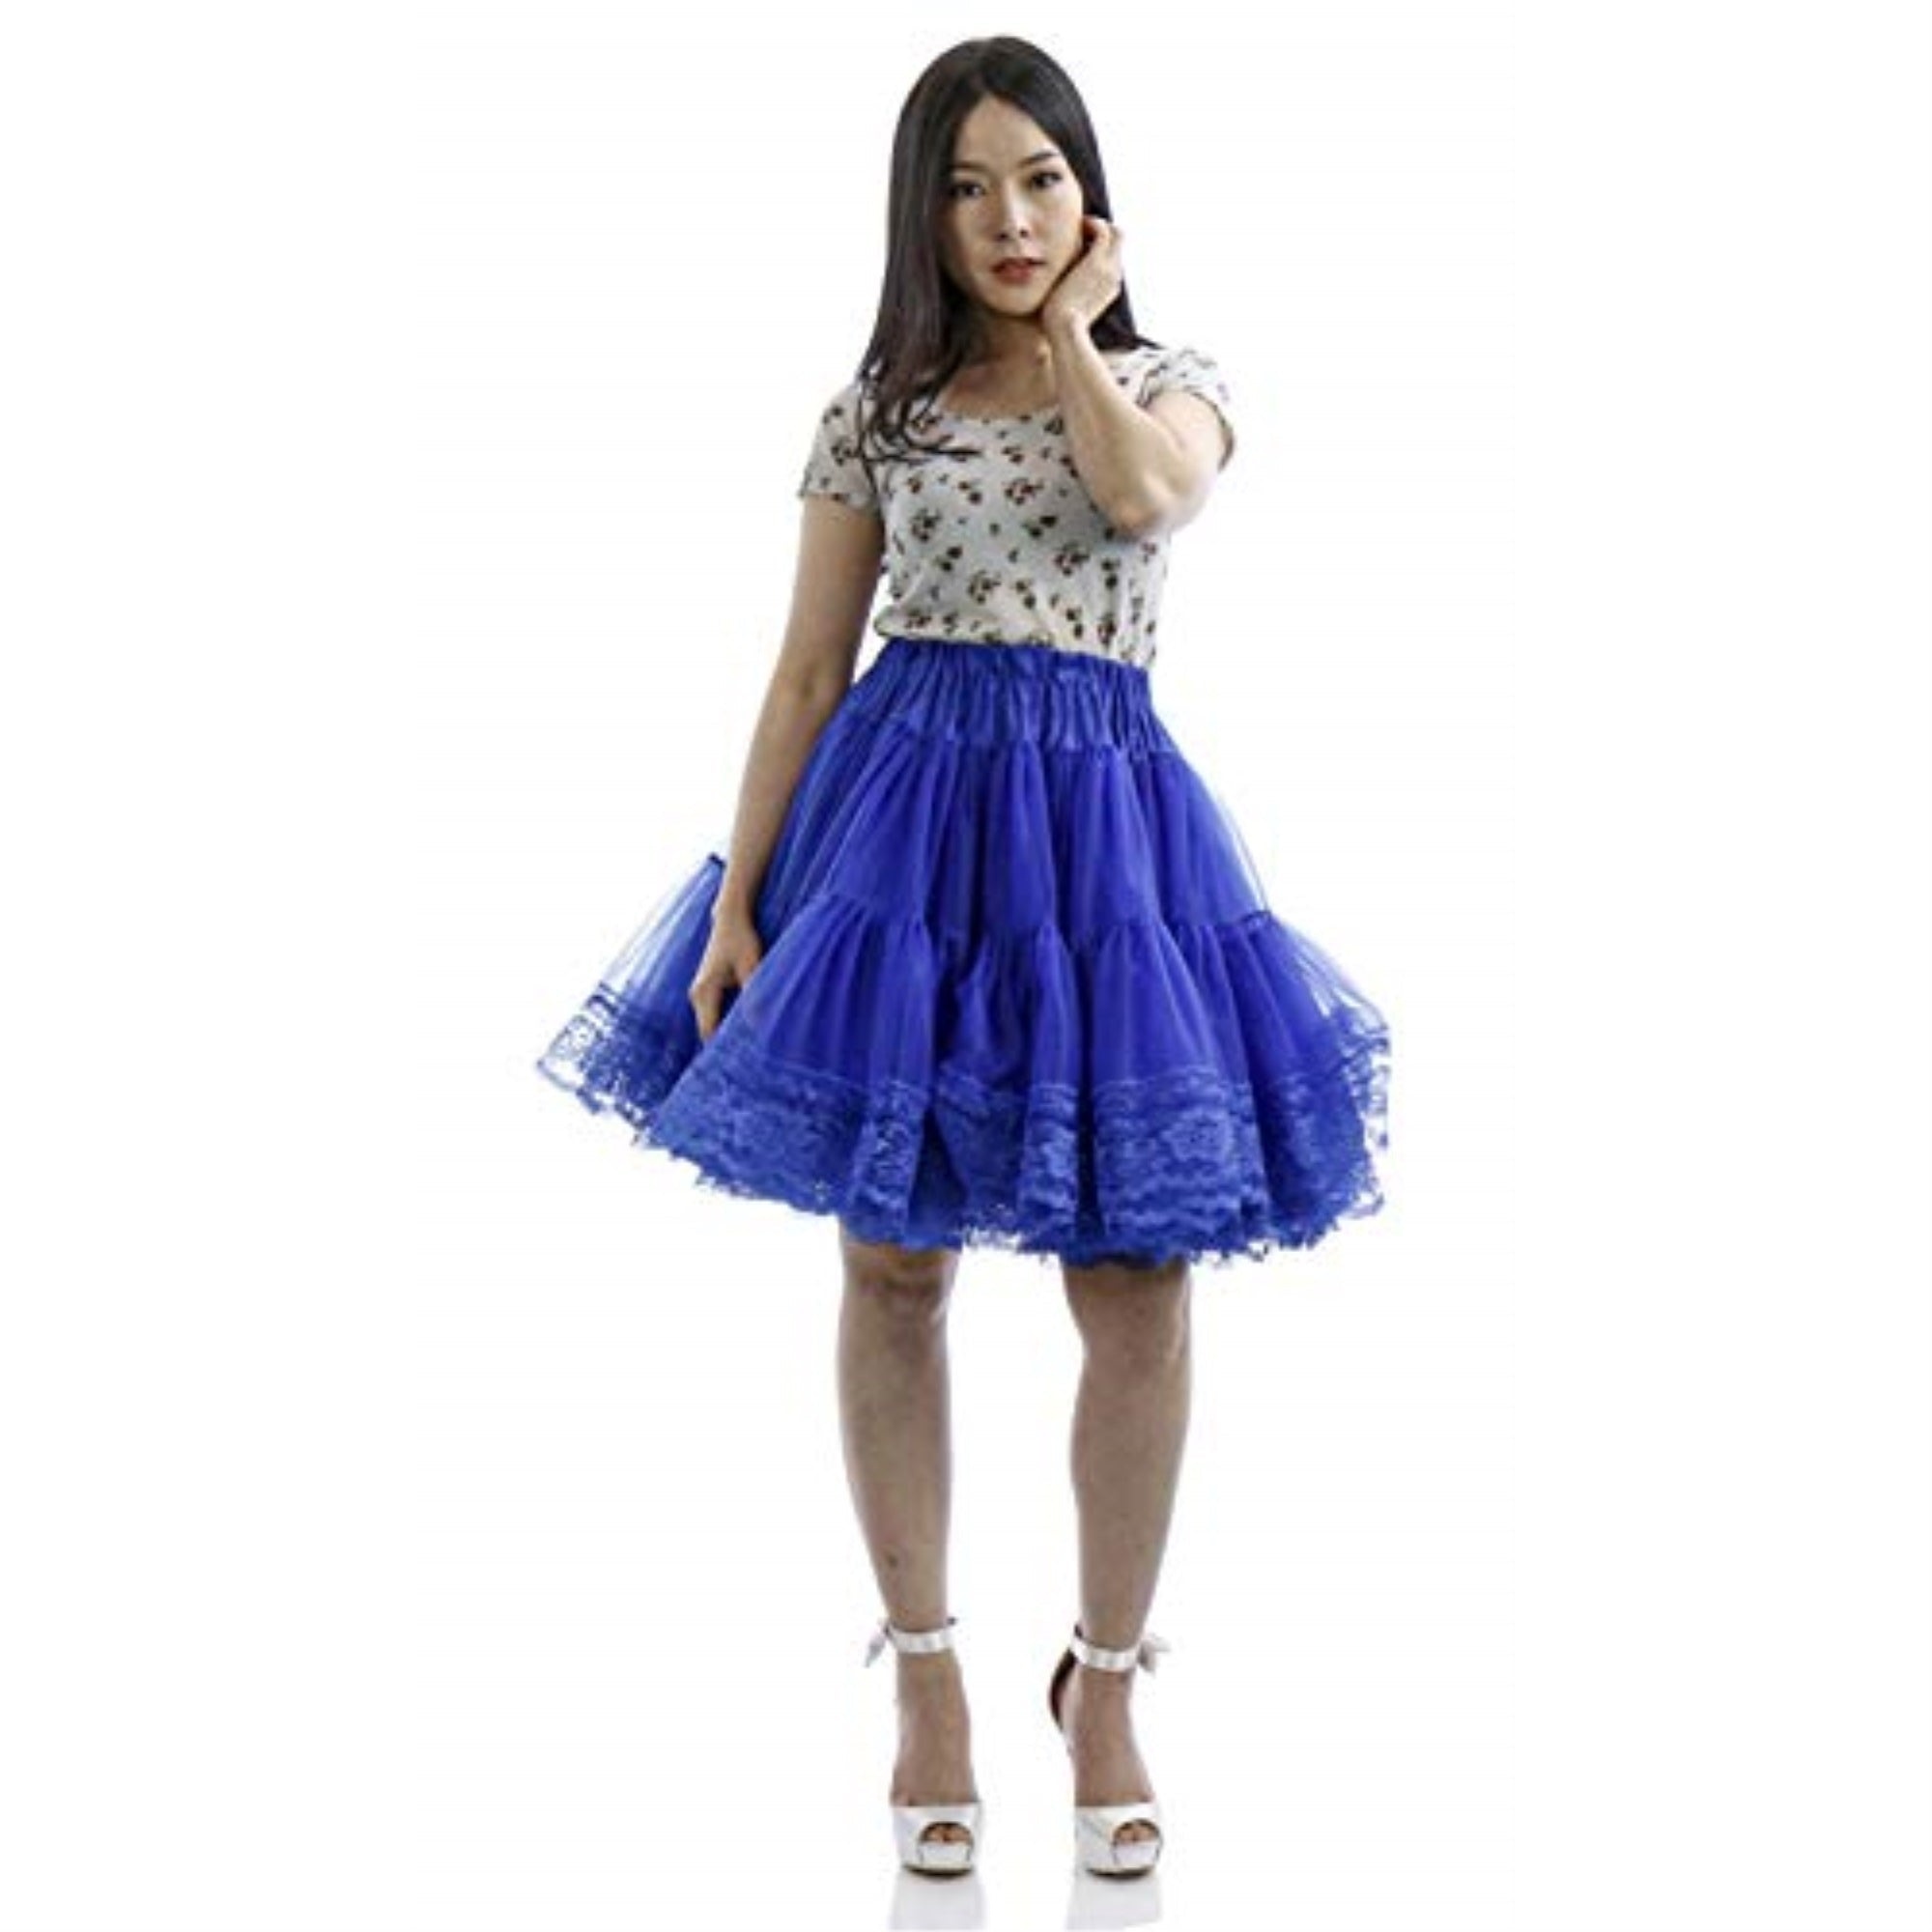
Zooey Luxury Chiffon Adult Petticoat Slip-Royal Blue
Brand: Malcommodes
Introduction: Elevate Your Style with Zooey Luxury Chiffon Adult Petticoat Slip - Royal Blue In the world of fashion, where every detail matters, the Zooey Luxury Chiffon Adult Petticoat Slip in Royal Blue emerges as a true gem. This enchanting piece is not just an accessory; it's a statement that transforms your style into a dance of elegance. Let's unravel the five key features that make this petticoat a must-have, explore care instructions to maintain its allure, and discover why it's the ideal choice for a myriad of occasions. Key Features: R egal Royal Blue Elegance: The Zooey Luxury Chiffon Petticoat in Royal Blue is a celebration of sophistication and style. The regal hue adds a touch of royalty to your ensemble, making you stand out at any event. Flowing Chiffon Magic: Crafted with precision, the chiffon fabric ensures a graceful and flowing movement. Every step becomes a dance, and every twirl creates an aura of enchantment, showcasing the magic of chiffon. Adjustable Waist for Perfect Fit: The petticoat features an adjustable waist, providing a customized and comfortable fit. Whether you're wearing it for a party event or a romantic Valentine's Day celebration, the perfect fit enhances your confidence. Versatile for Any Occasion: Zooey Luxury Chiffon Petticoat is not limited to a specific event; it's your go-to accessory for various occasions. From lively party events to the romance of Valentine's Day, this petticoat is a versatile companion. Meticulous Craftsmanship: Malcomodes commitment to quality is evident in every stitch. Meticulous craftsmanship ensures durability, making this women's petticoat a timeless addition to your wardrobe. Care Instructions: To preserve the allure and quality of your Zooey Luxury Chiffon Adult Petticoat Slip: Gentle Hand Wash: Treat your petticoat with care by opting for a gentle hand wash in cold water. This maintains the vibrancy of the Royal Blue color. Avoid Harsh Chemicals: Refrain from using harsh chemicals or bleach, as they can compromise the integrity of the chiffon fabric. Air Dry: Allow the petticoat to air dry, ensuring the flowing chiffon maintains its shape and movement. Avoid using a dryer to prevent any potential damage. In the realm of fashion, the Zooey Luxury Chiffon Adult Petticoat Slip - Royal Blue transcends the ordinary, offering a blend of elegance, versatility, and quality craftsmanship. Whether you're attending a vibrant party event, celebrating the romance of Valentine's Day, or simply desiring an accessory that turns heads, this women's petticoat is your key to a graceful and stylish presence. Ready to elevate your style and make a statement with Zooey Luxury Chiffon Petticoat? Click "Add to Cart" and make this regal Royal Blue petticoat your own. Malcomodes invites you to redefine your elegance, celebrate your unique style, and dance through life with Zooey Luxury. Experience the enchantment of Zooey Luxury Chiffon Adult Petticoat Slip in Royal Blue ? your passport to timeless elegance and style. Don't miss the opportunity to make every occasion a celebration of your unique fashion statement. Buy Now at Malcomodes and let the dance of sophistication begin! Product FAQs Q: What sizes are available for the Zooey Luxury Chiffon Adult Petticoat Slip in Royal Blue? Ans: The Zooey Luxury Chiffon Adult Petticoat Slip in Royal Blue is available in sizes small, medium, and large. Q: Is the petticoat machine washable? Ans: Yes, the petticoat can be machine washed on a gentle cycle with cold water. It is recommended to air dry to maintain its quality. Q: Can the waist of the petticoat be adjusted? Ans: Yes, the Zooey Luxury Chiffon Adult Petticoat Slip in Royal Blue features an adjustable waist for a customized fit. Q: Is the petticoat suitable for formal events? Ans: Absolutely! The regal royal blue color and flowing chiffon fabric make it perfect for formal events, adding a touch of elegance to your outfit. Q: What makes the Zooey Luxury Chiffon Adult Petticoat Slip stand out from other similar products? Ans: The Zooey Luxury Chiffon Adult Petticoat Slip in Royal Blue stands out due to its high-quality chiffon fabric, regal color, adjustable waist, and versatility for various occasions.
Category: Apparel & Accessories > Clothing > Lingerie > Petticoats & Pettipants